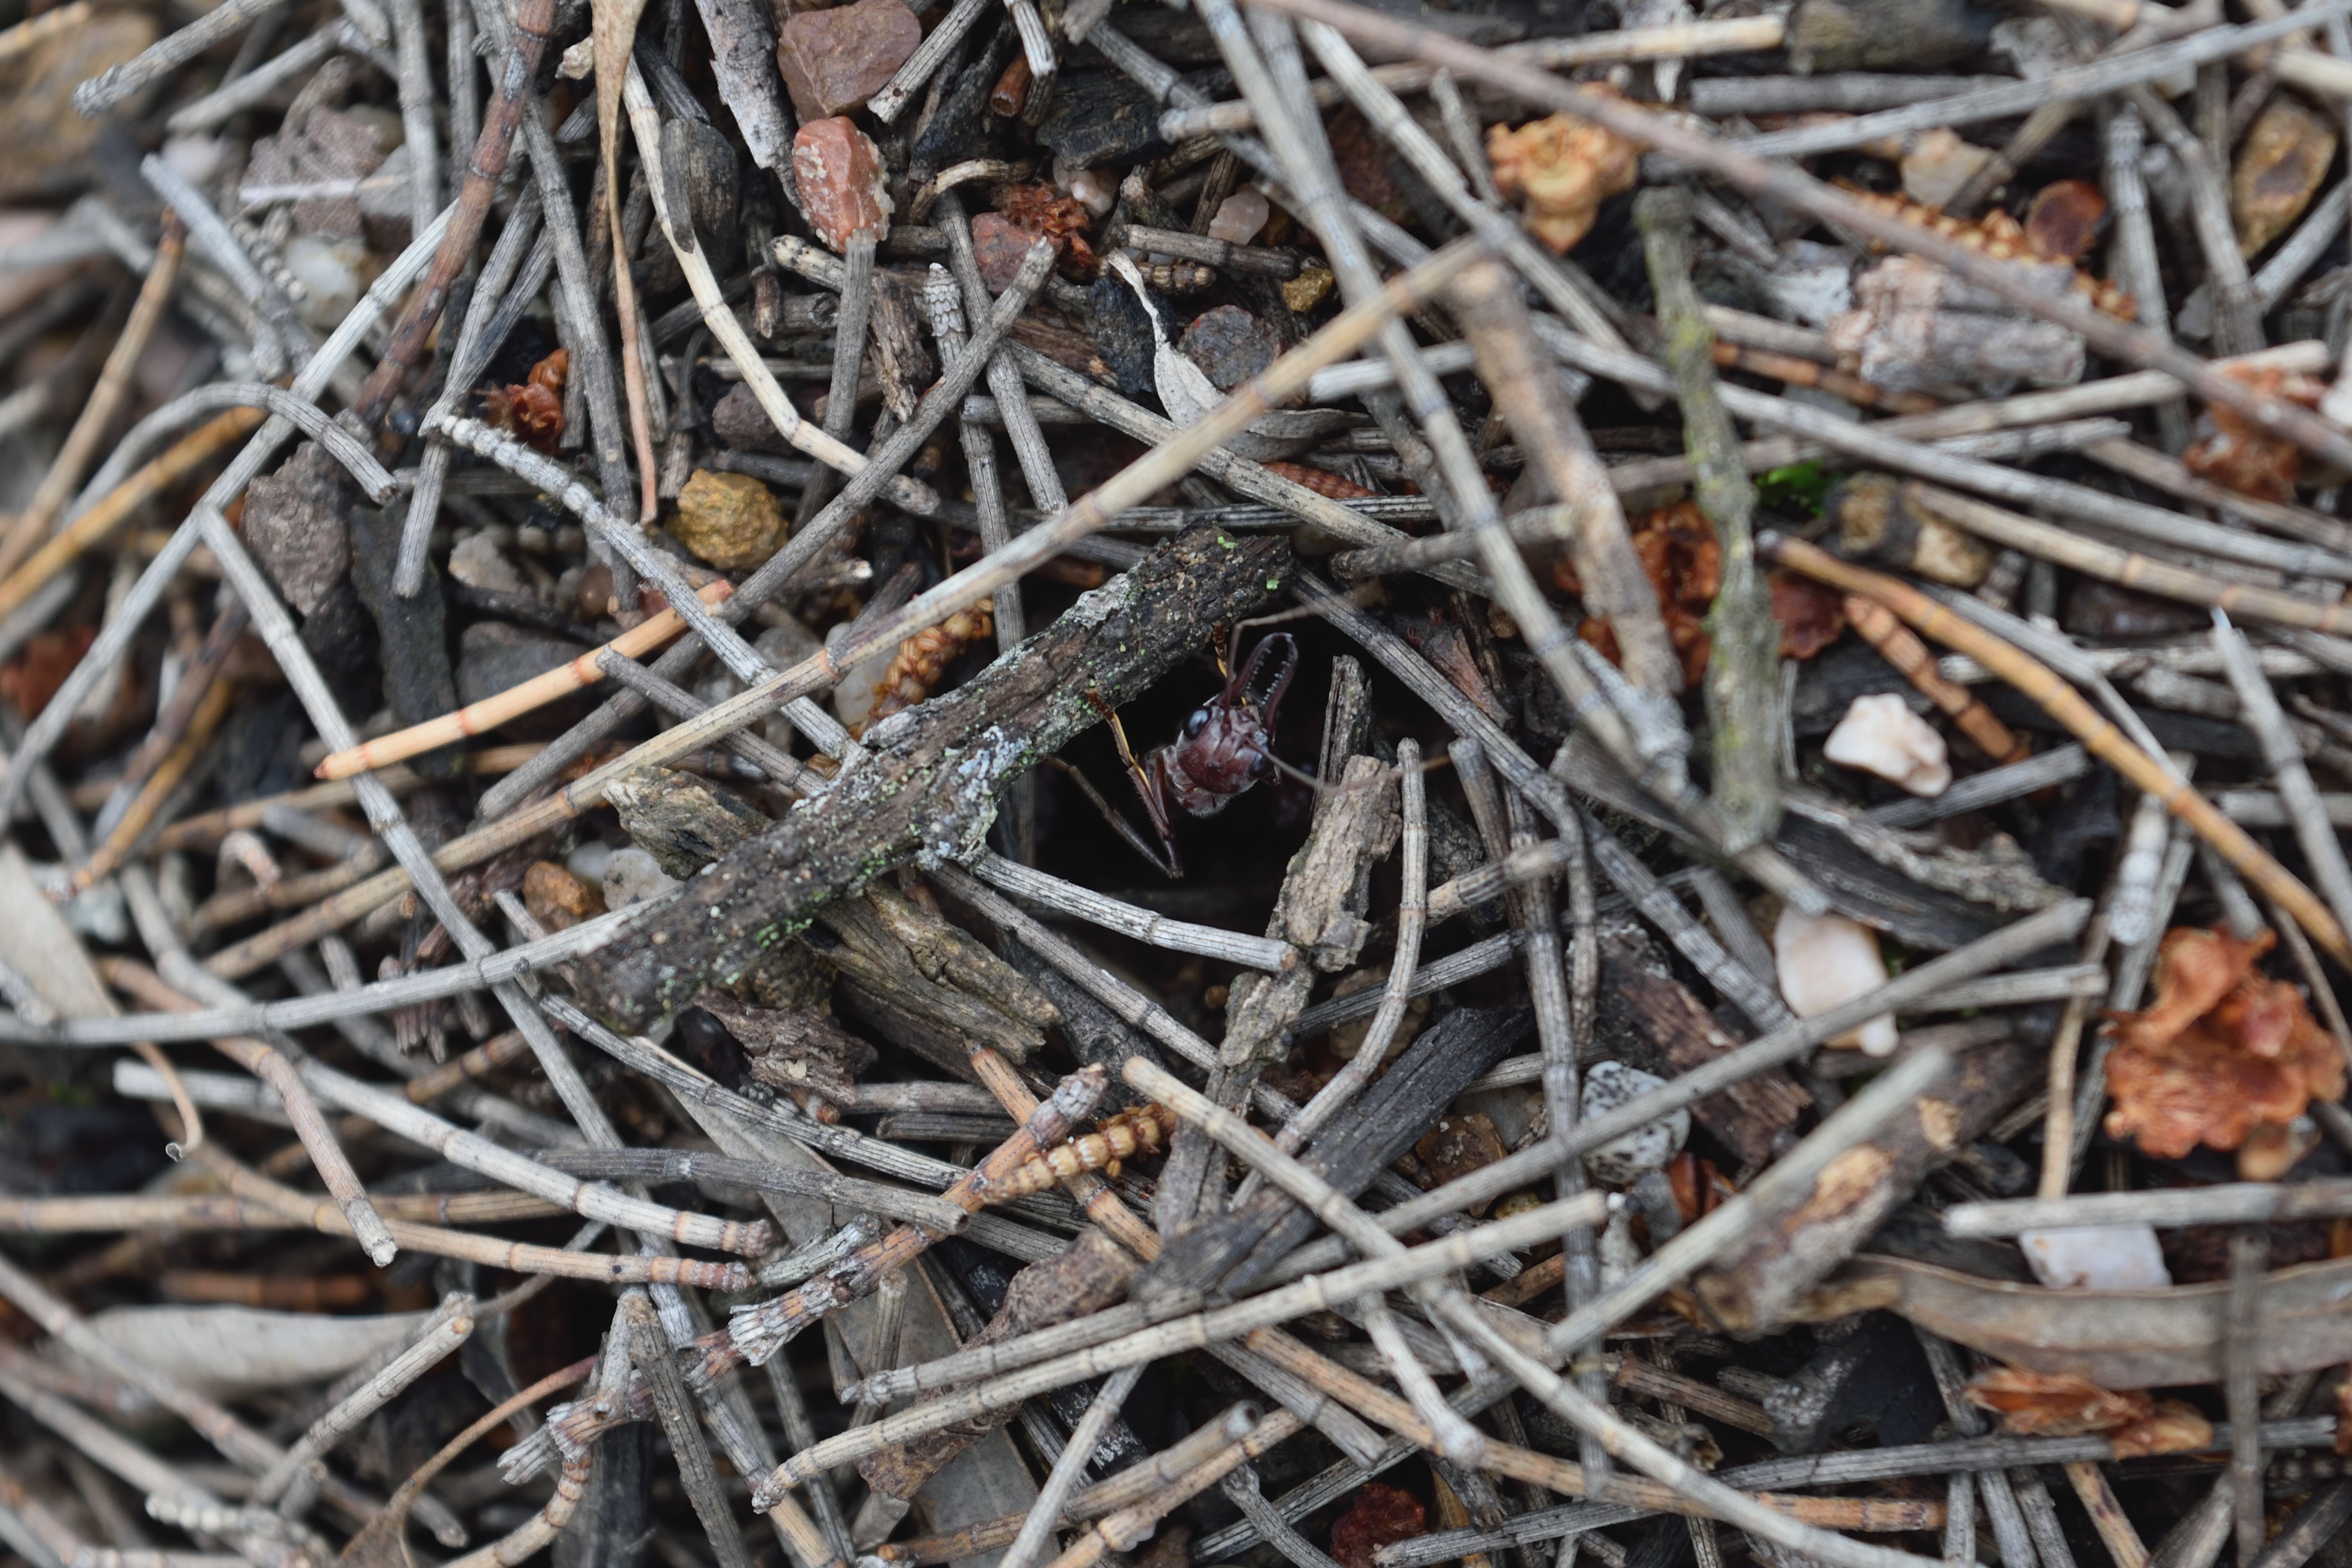
tree, grass, branch, plant, wood, leaf, frost, insect, soil, twig